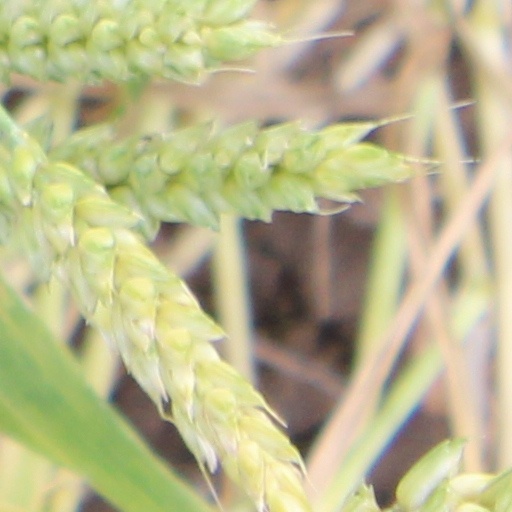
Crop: wheat